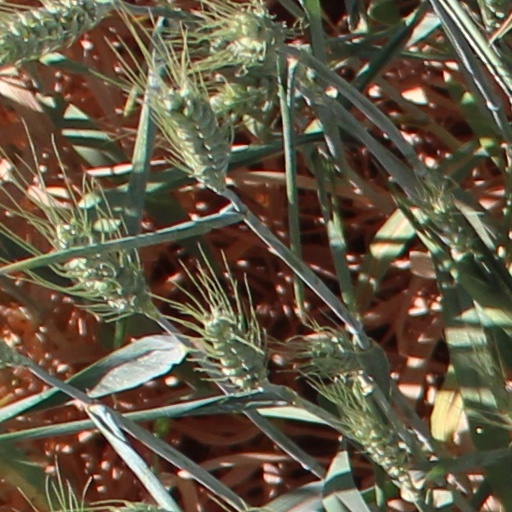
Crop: wheat